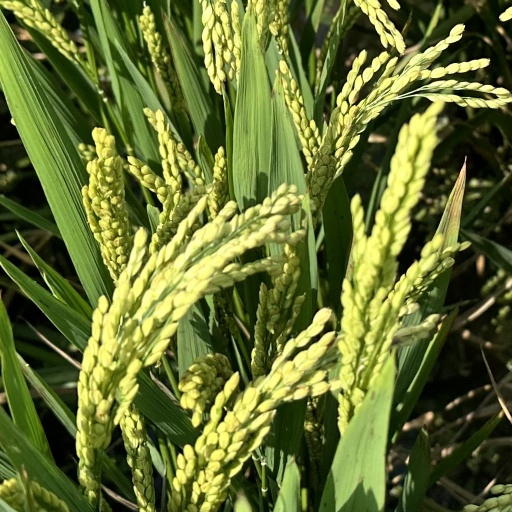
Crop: rice